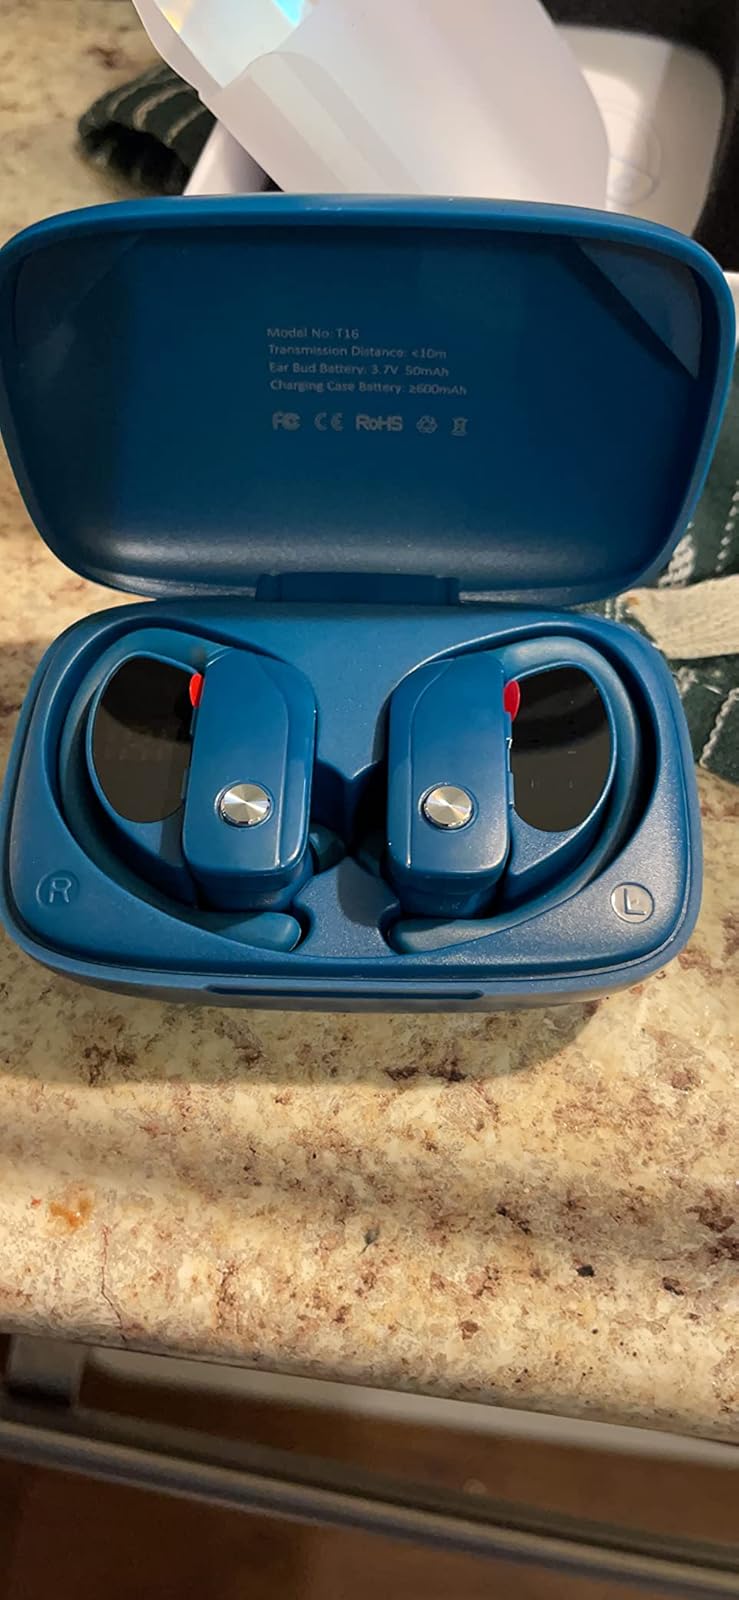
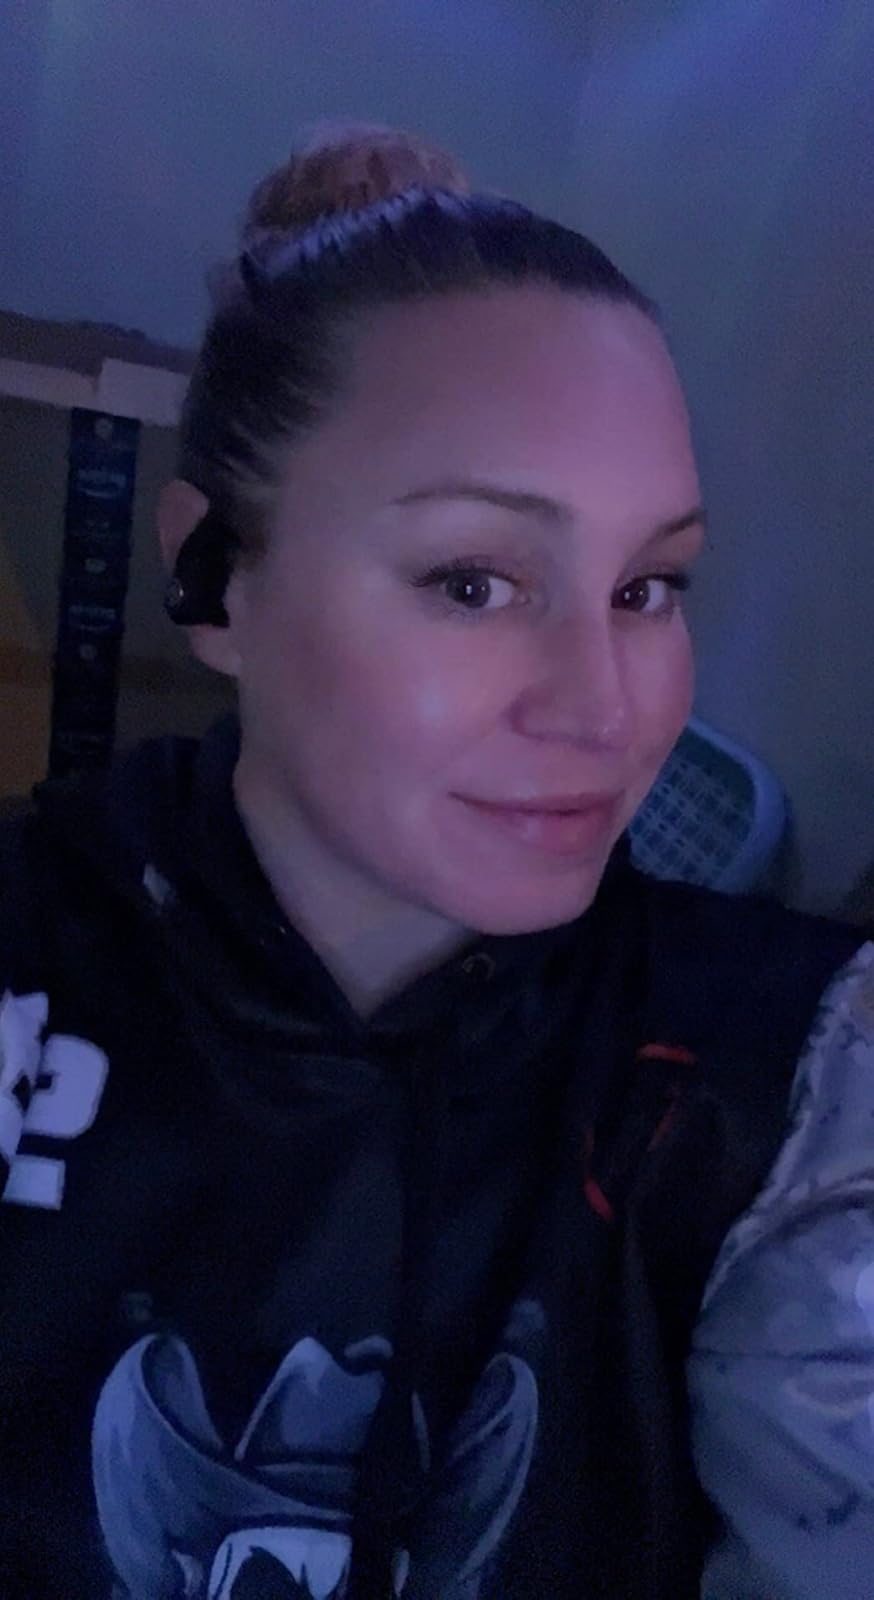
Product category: earbuds
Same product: no